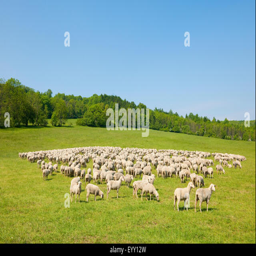
a flock of domestic sheep